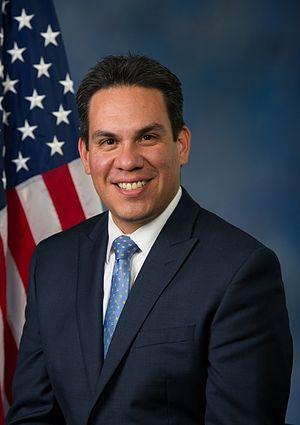
Peter Rey Aguilar dit Pete Aguilar, né le 19 juin 1979 à Fontana, est un homme politique américain, représentant démocrate de Californie à la Chambre des représentants des États-Unis depuis 2015.
Depuis le recensement de 2010, la Californie dispose de 53 élus à la Chambre des représentants des États-Unis.